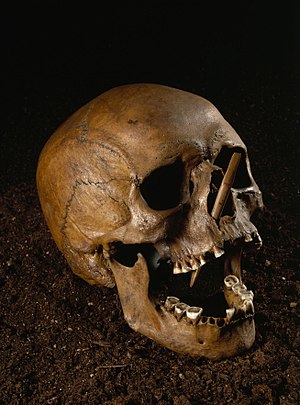
Porsmosemanden
Porsmosemandens kranium.
Kranie med pil i næsen fra Porsmose. Menneskekranie med pil siddende i næsen fra yngre stenalder. Porsmose, Toksværd sogn, Hammer Herred, Præstø Amt between 4710 BCE and 3499 BCE
Porsmosemanden er et lig fra stenalderen, der blev fundet i 1946 i en tørvemose, Porsmose, i nærheden af Næstved på Sydsjælland. Skelettet stammer fra en mand i alderen 35-40 år, og det er dateret til omkring år 3500 f.v.t. Det er berømt for at have bevaret to pilespidser i ben, som har slået manden ihjel. Den ene sidder igennem næseryggen og kæben, og den anden sidder i brystbenet.